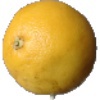
Label: Grapefruit White 1